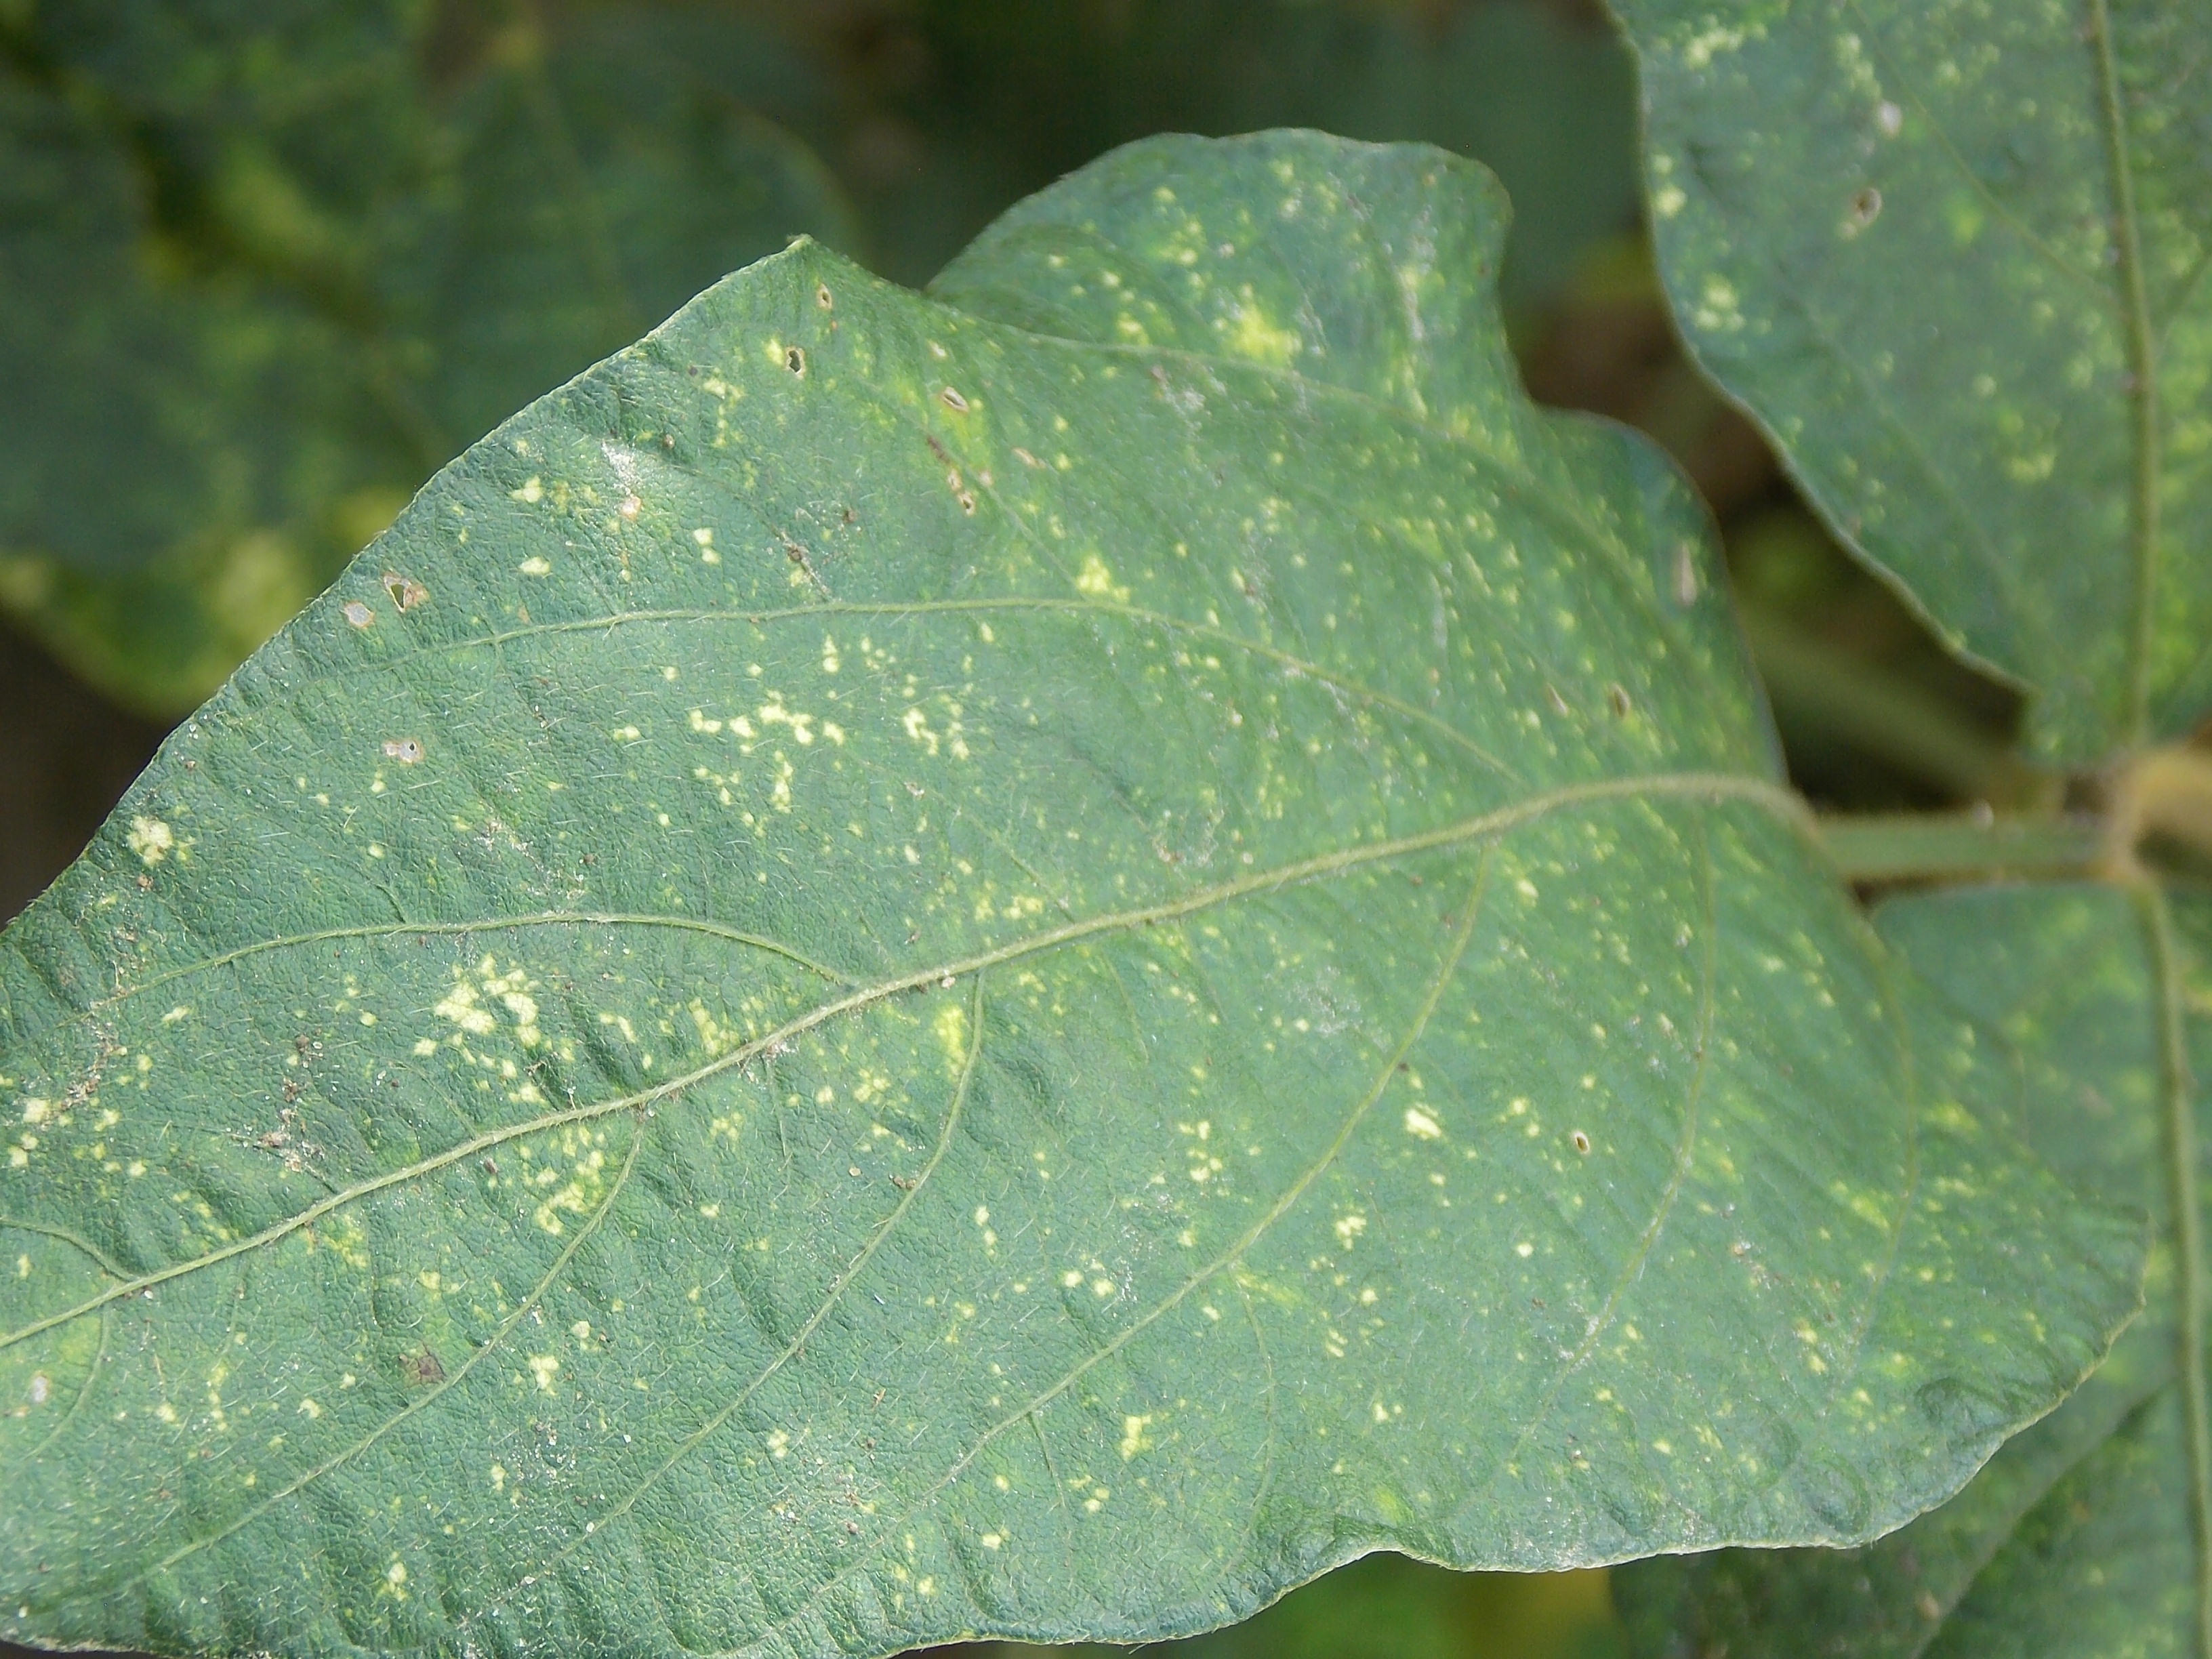
Label: Disease